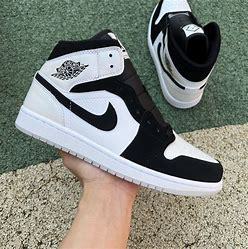
Brand: Jordan
Model: kg Air Jordan 1 Mid